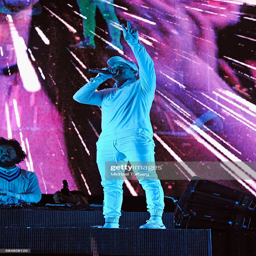
electro house artist performs during festival .